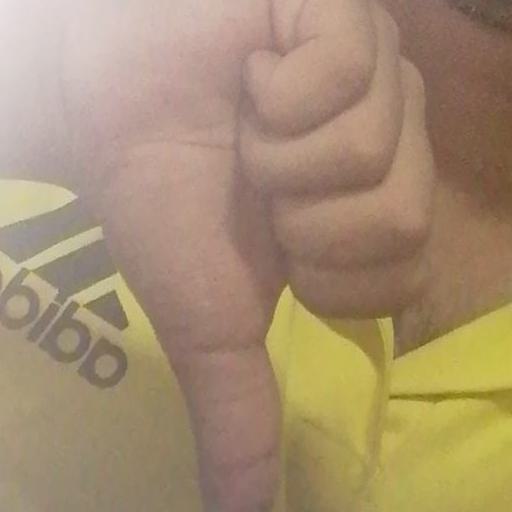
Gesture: dislike